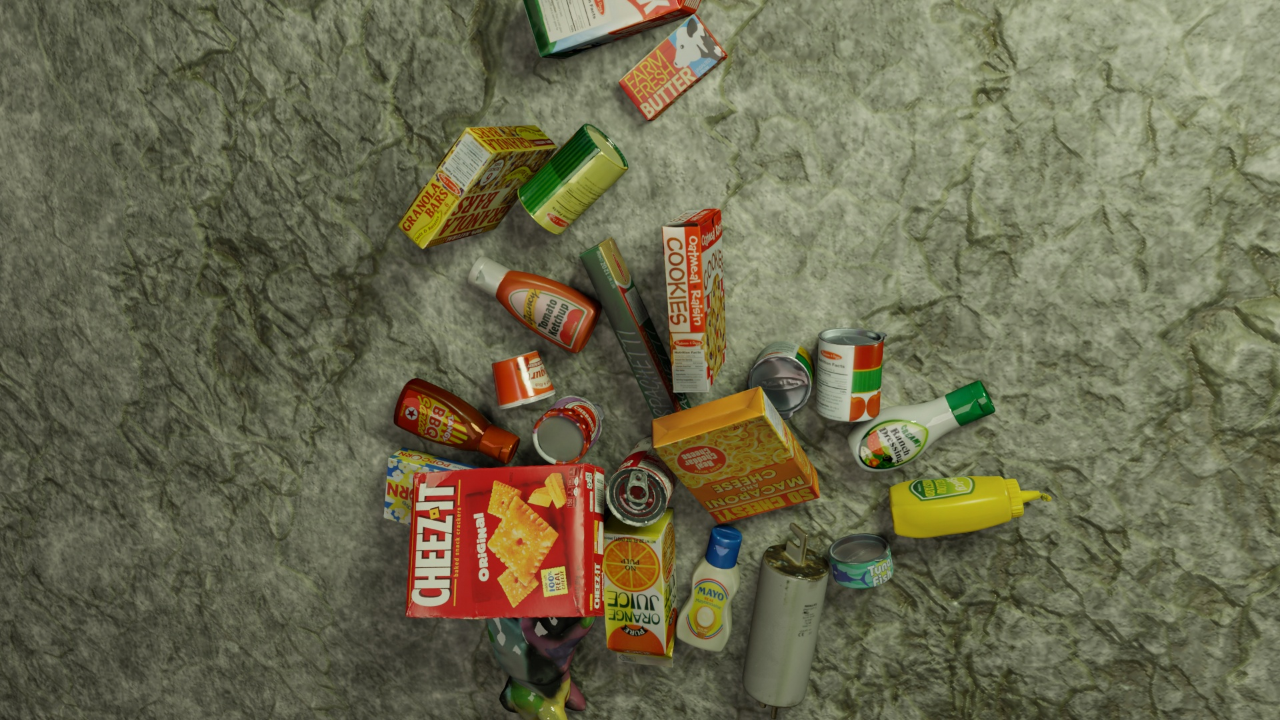
Question:
What are the five normalized (x, y) points between 0 and 1 in the image that outline the grasp plane for the carton of orange juice? Your answer should be as Grasp center: [], Left finger base: [], Right finger base: [], Left finger tip: [], Right finger tip: [].
Answer: Grasp center: [0.494531, 0.916667], Left finger base: [0.529687, 0.911111], Right finger base: [0.460156, 0.922222], Left finger tip: [0.534375, 0.873611], Right finger tip: [0.467187, 0.886111]